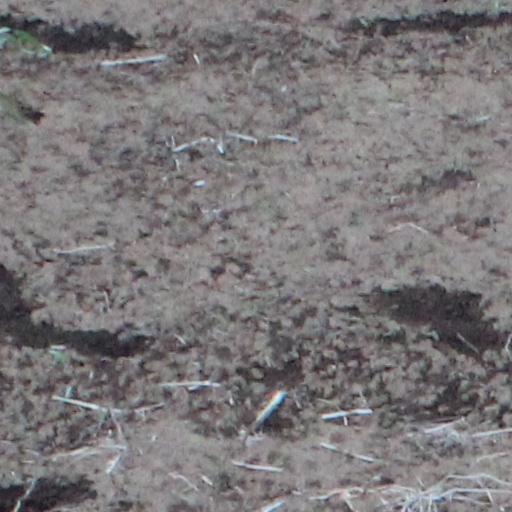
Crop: wheat